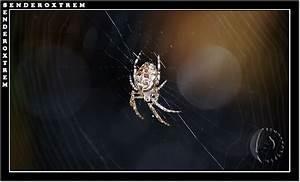
spider